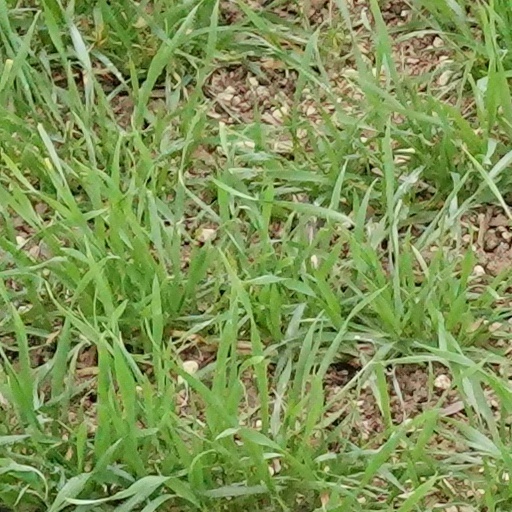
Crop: wheat